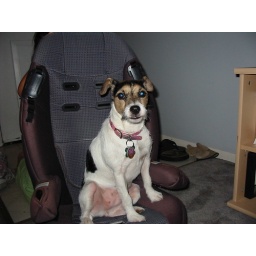
sweet pea in Jasmine's car seat